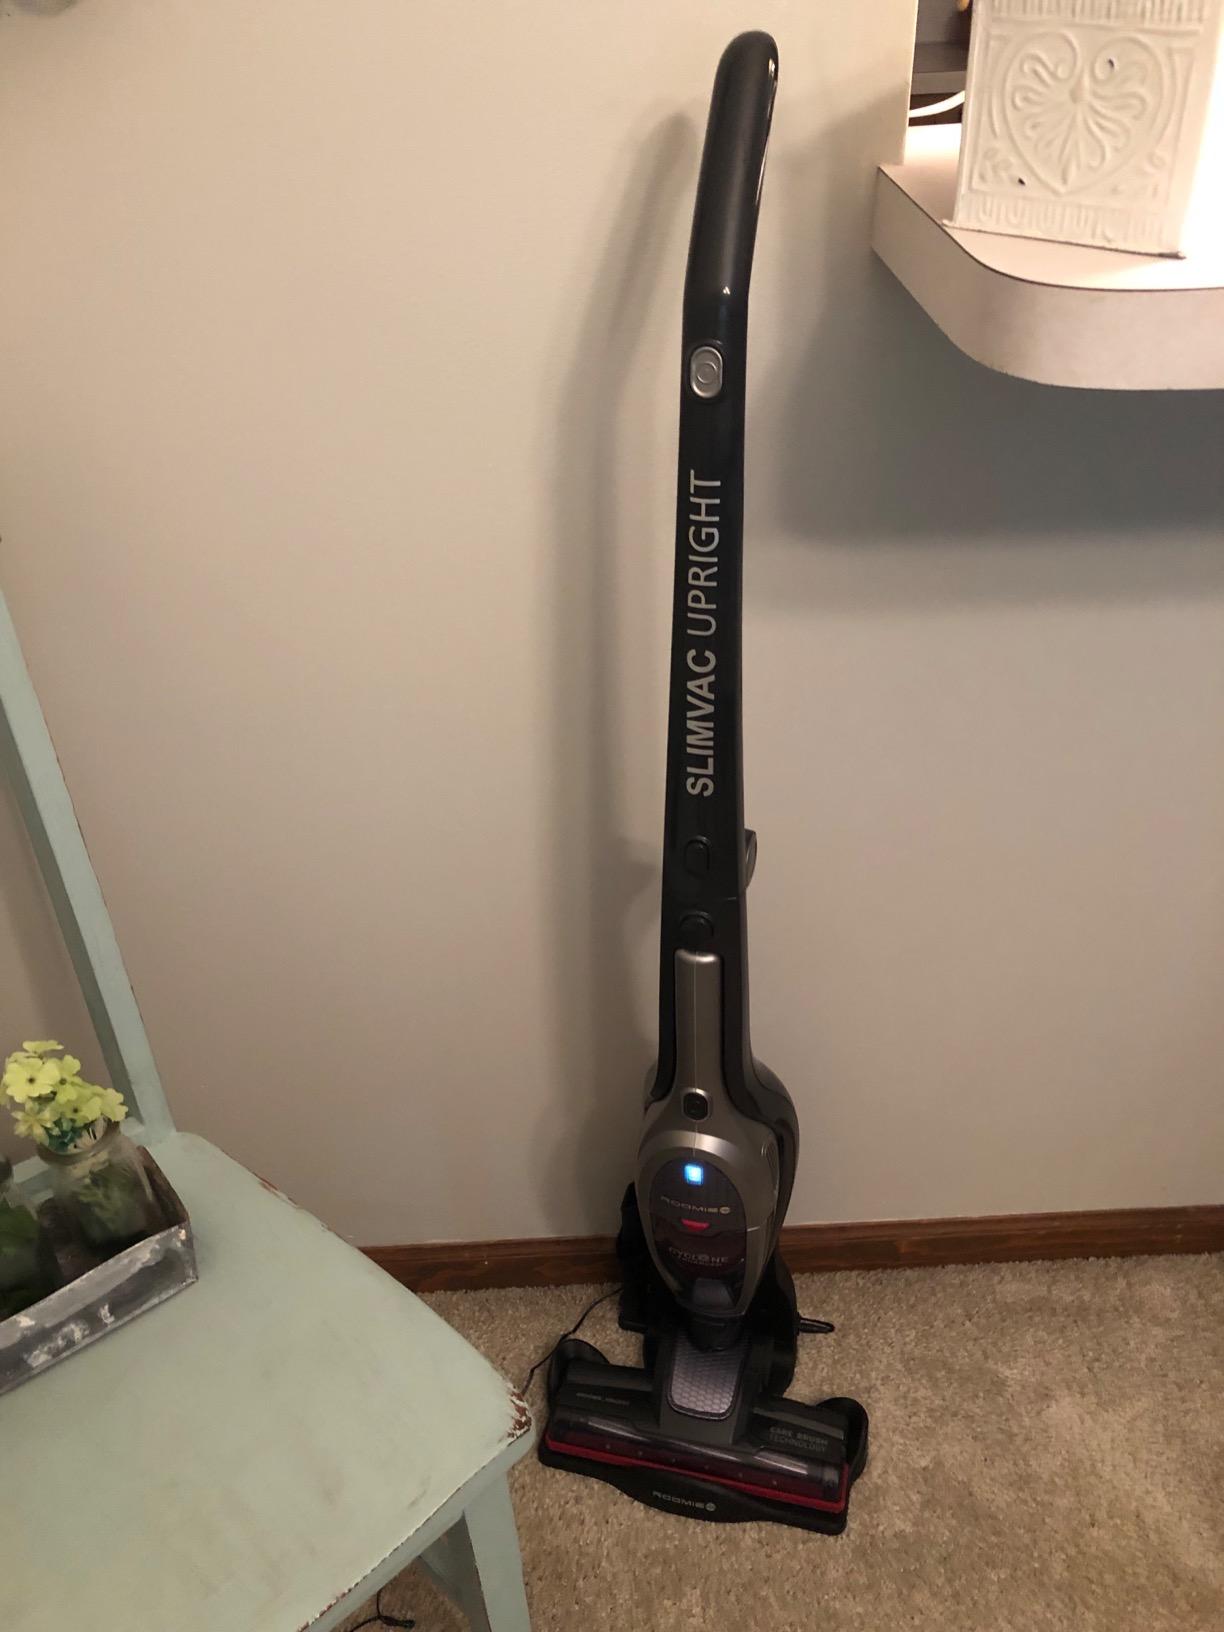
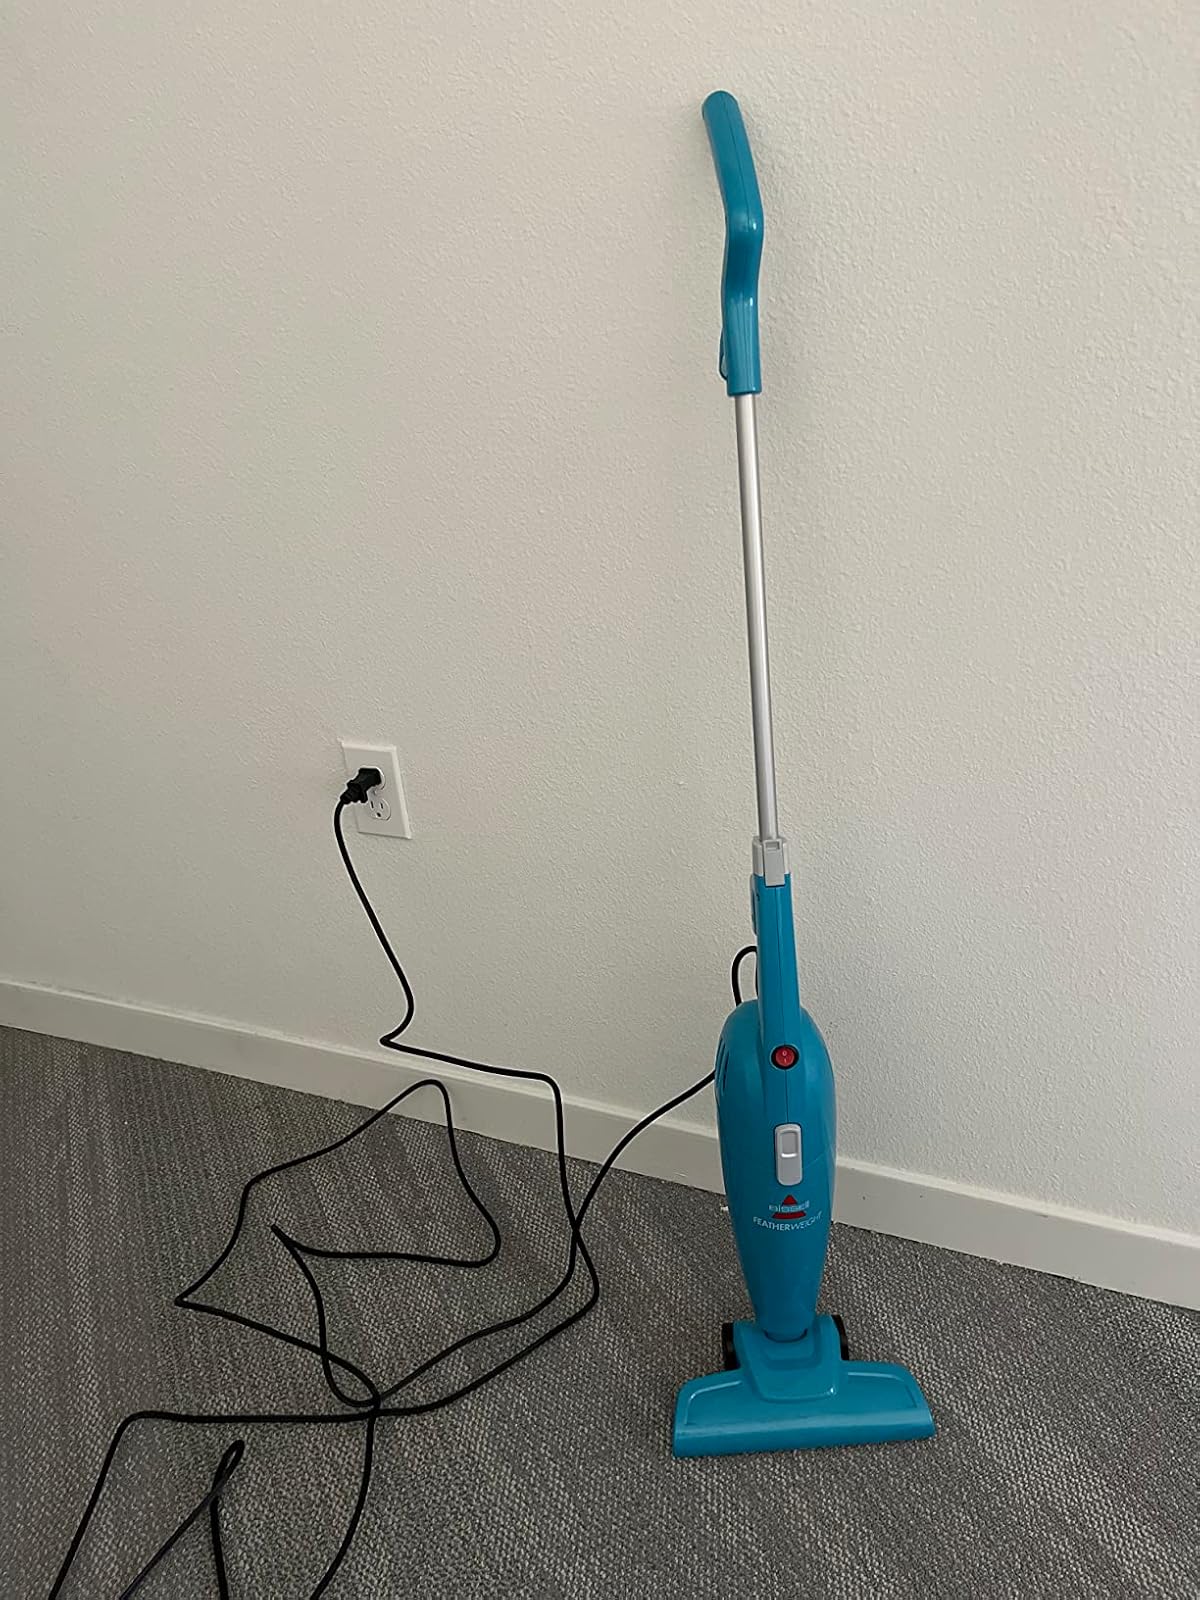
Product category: items_vacuum
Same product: no